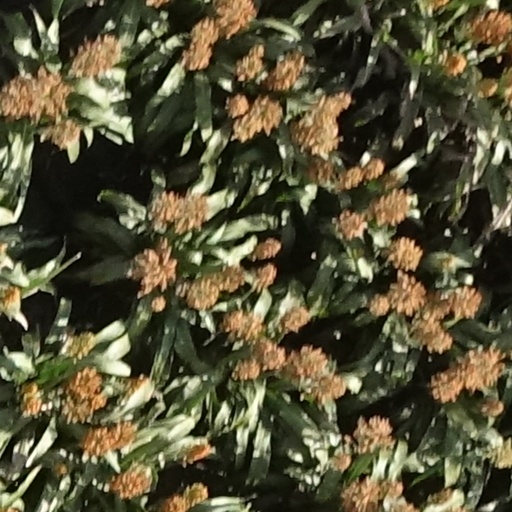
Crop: sorghum